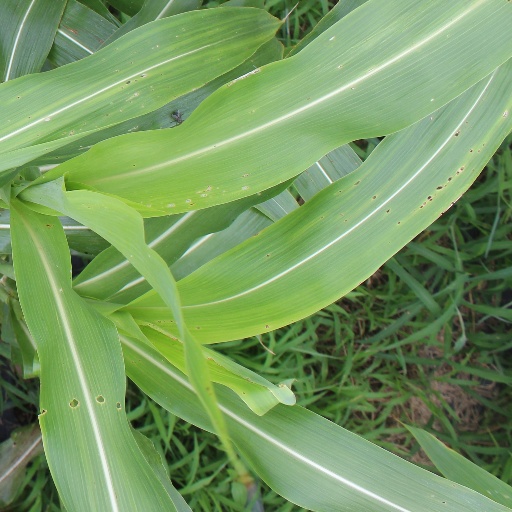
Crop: sorghum